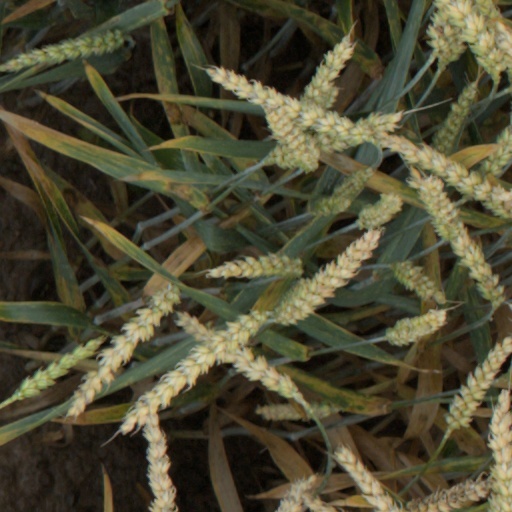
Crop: wheat